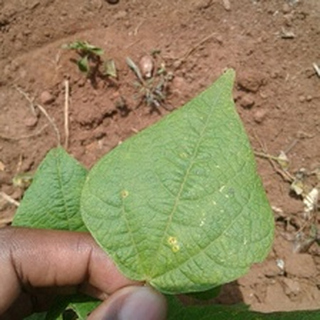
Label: bean_rust